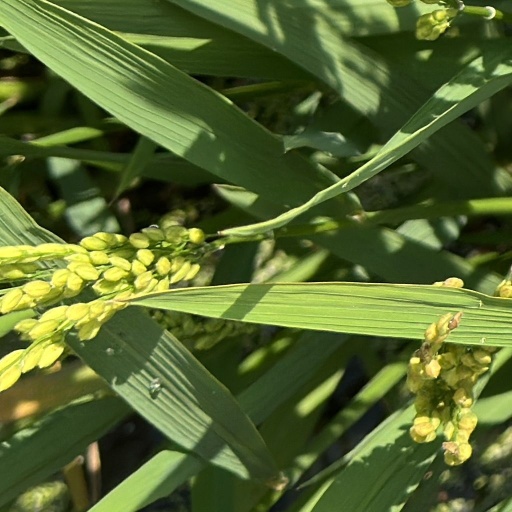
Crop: rice